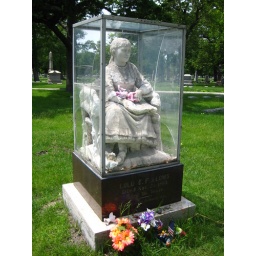
girl in a box